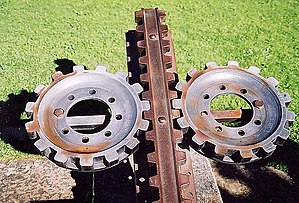
Tandhjulsbane / Tandstangssystemer / Locher
Locher Tandstangs-systemet
En tandstangs- eller tandhjulsbane er en bane, hvor fremdriften på hele eller dele af banen sker ved, at tandhjul under lokomotiv eller motorvogn griber ind i en tandstang i sporet. Anvendes på baner med store stigninger, hvor adhæsionen ikke er tilstrækkelig til, at toget kan drives fremad.